Bursa

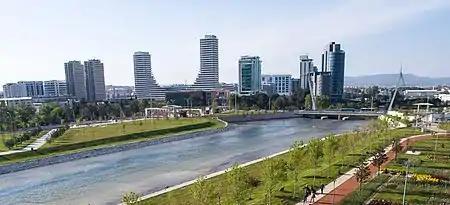
Nilüfer River and Hüdavendigar Park

Traditionally, Bursa was famous for being the largest centre of silk trade in the Byzantine and later the Ottoman empires, during the period of the lucrative Silk Road. The city is still a major centre for textiles in Turkey and is home to the Bursa International Textiles and Trade Centre (or ). Bursa was also known for its fertile soil and agricultural activities, which have decreased in the recent decades due to the heavy industrialization of the city.